Atlanta

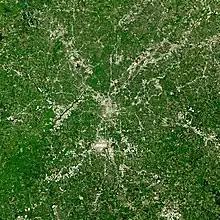
Atlanta and its surrounding suburbs, from Sentinel-2A satellite, 2022

During the 2000s, the city of Atlanta underwent a profound physical, cultural, and demographic change. As some of the African-American middle and upper classes also began to move to the suburbs, a booming economy drew numerous new migrants from other cities in the United States, who contributed to changes in the city's demographics. African Americans made up a decreasing portion of the population, from a high of 67% in 1990 to 54% in 2010. From 2000 to 2010, Atlanta gained 22,763 white residents, 5,142 Asian residents, and 3,095 Hispanic residents, while the city's Black population decreased by 31,678. Much of the city's demographic change during the decade was driven by young, college-educated professionals: from 2000 to 2009, the three-mile radius surrounding Downtown Atlanta gained 9,722 residents aged 25 to 34 and holding at least a four-year degree, an increase of 61%. This was similar to the tendency in other cities for young, college educated, single or married couples to live in downtown areas.